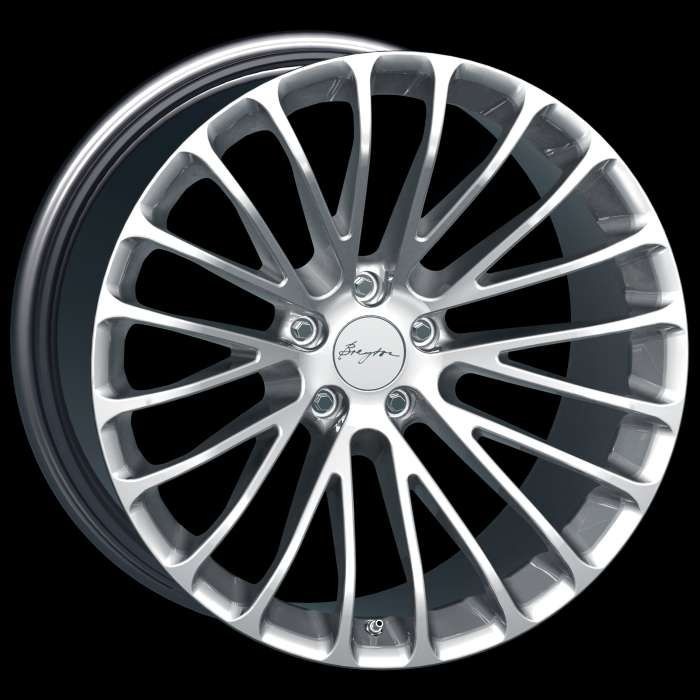
Breyton BMW Leichtmetallräder, Felgen Race LS Hyper silver 9,5x19 Zoll  5x120 Lochkreis.
Brand: Breyton
Category: Vehicles & Parts > Vehicle Parts & Accessories > Motor Vehicle Parts > Motor Vehicle Wheel Systems > Motor Vehicle Rims & Wheels